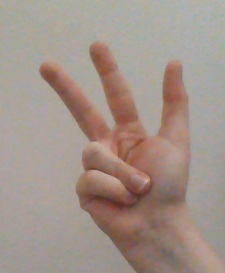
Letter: al